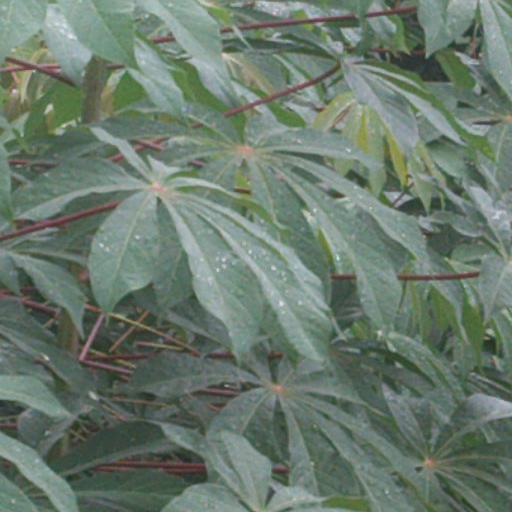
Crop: cassava